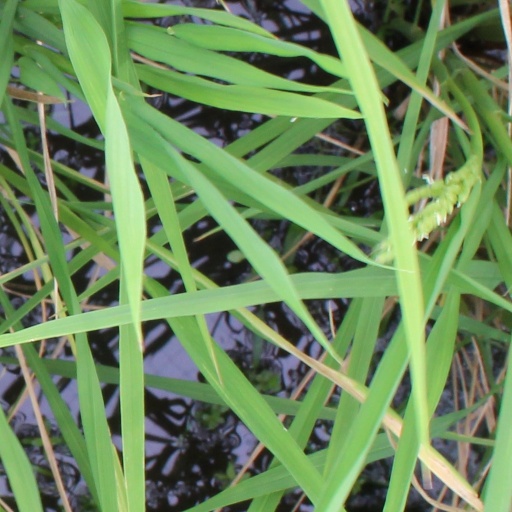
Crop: rice